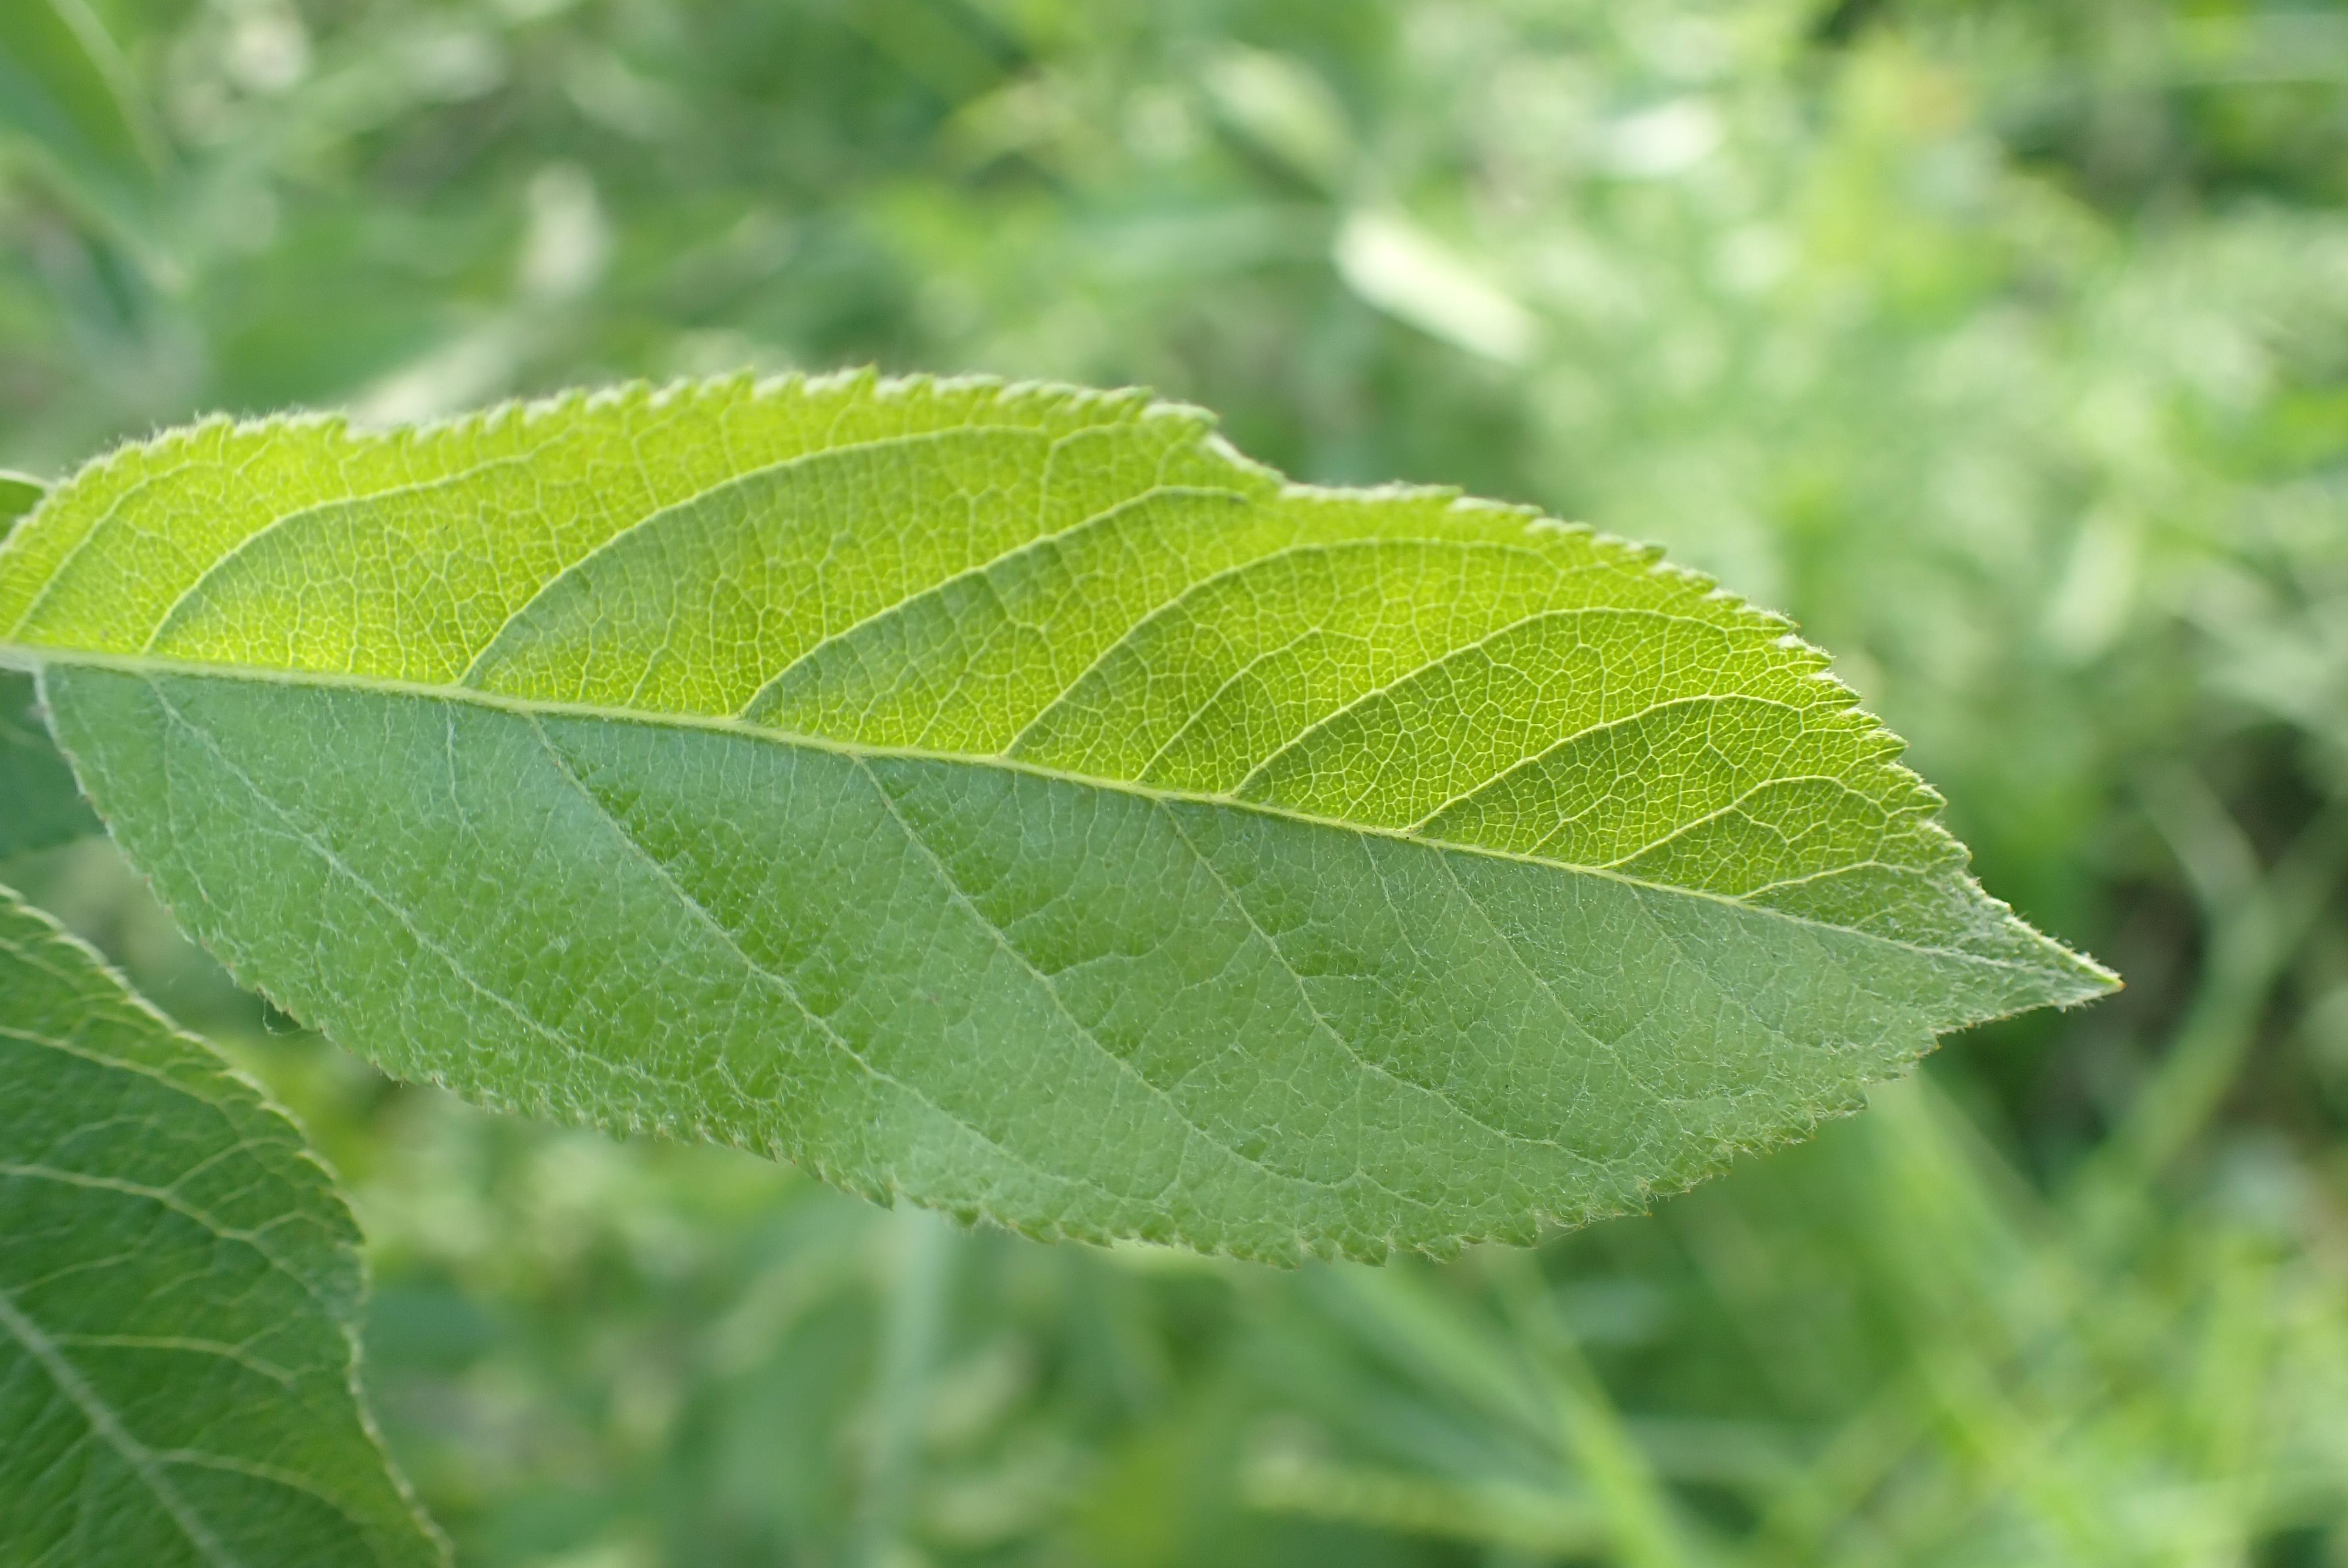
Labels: healthy